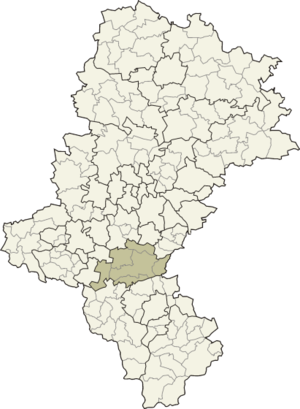
Le powiat de Pszczyna est un powiat appartenant à la voïvodie de Silésie dans le sud de la Pologne.